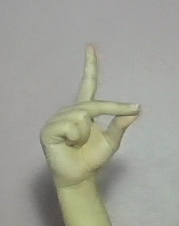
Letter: ta